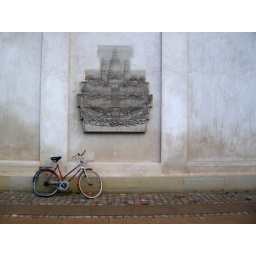
bike parking against palace wall